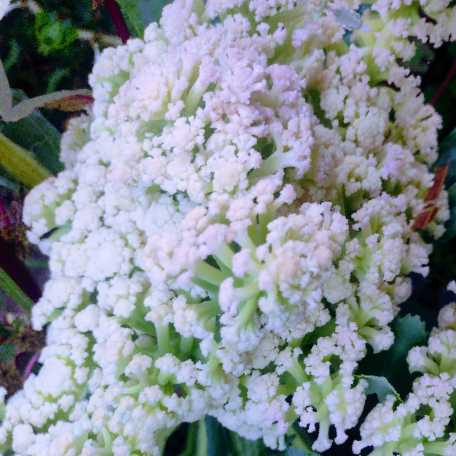
Label: Bacterial spot rot